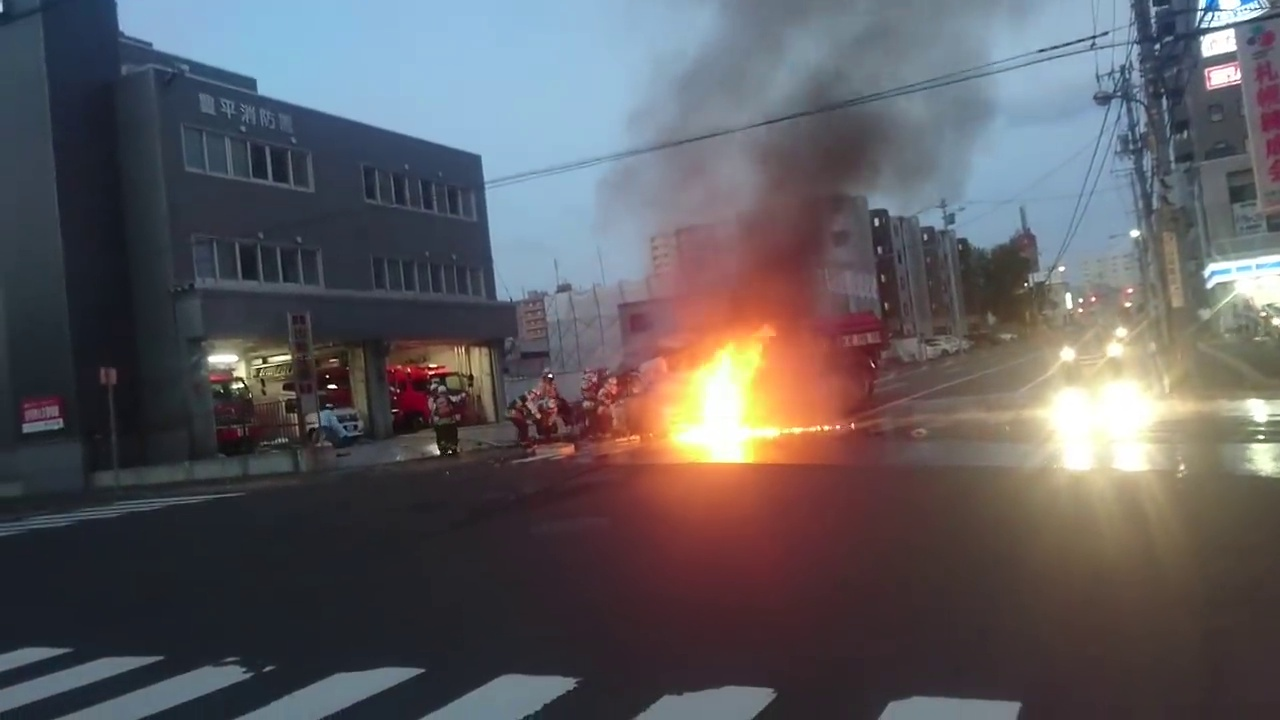
Fire: yes
Smoke: yes